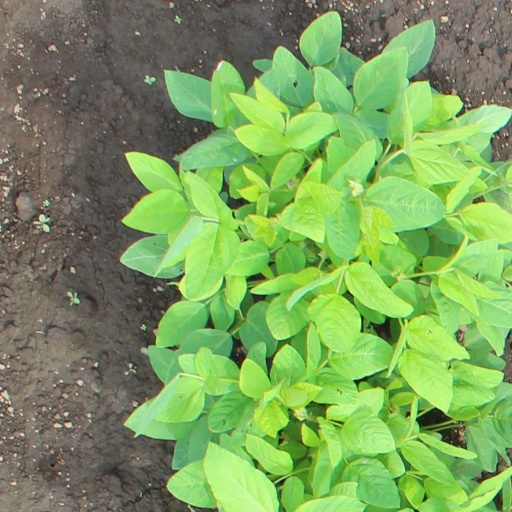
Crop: soybean